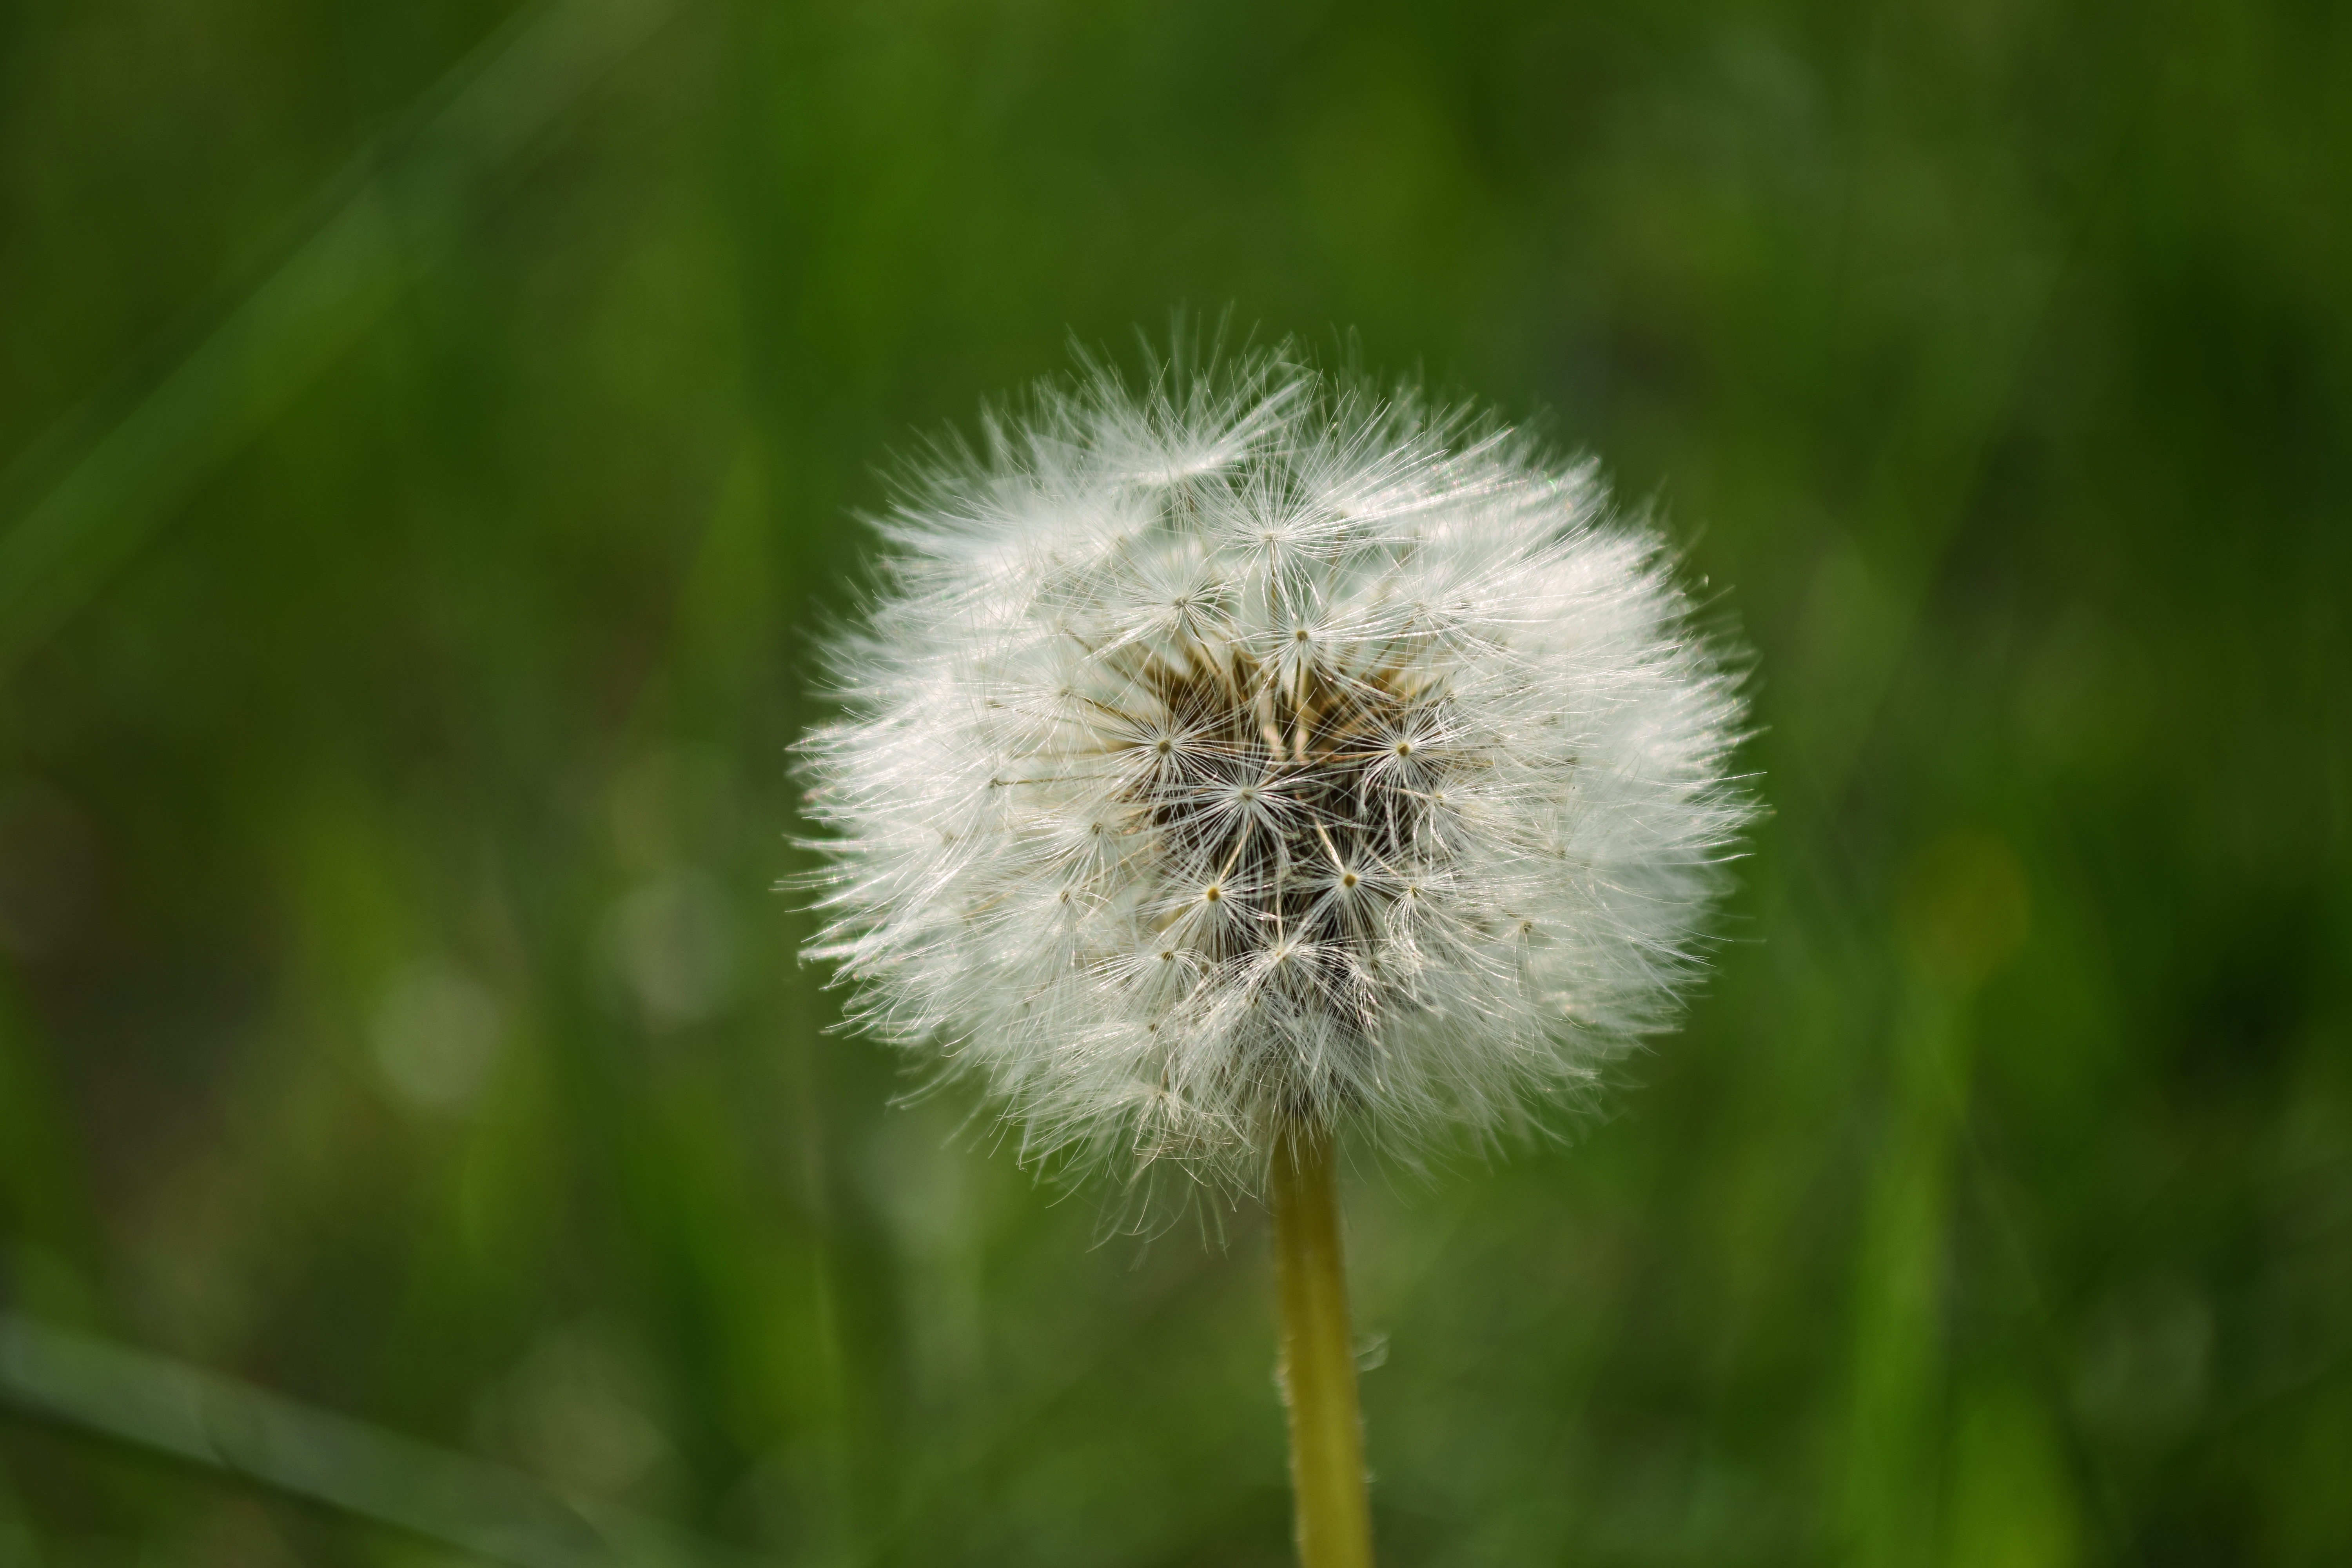
nature, grass, growth, plant, field, meadow, dandelion, prairie, seed, flower, summer, wild, environment, rural, botany, garden, hayfield, flora, wildflower, weed, close up, outdoors, thistle, delicate, downy, macro photography, flowering plant, daisy family, silybum, asterales, grass family, plant stem, land plant